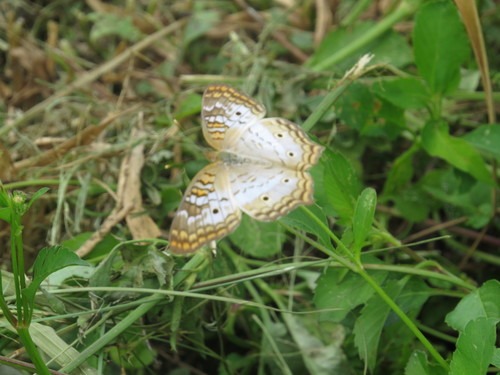
Scientific name: Anartia jatrophae
Common name: White peacock
Family: Nymphalidae
Order: Lepidoptera
Pollinator type: Primary pollinator
Habitat: Gardens, parks, and open areas
Geographic range: Southern United States to Argentina
Conservation status: Least Concern